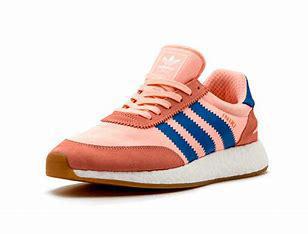
Brand: Adidas
Model: Iniki Runner